Dennis Dart

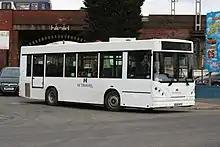
Caetano Slimbus bodied narrow width Dart SLF in 2018

In 1997, the Dart SPD (short for Super Pointer Dart) was launched with a length of 11.3m (about the same length as a long Leyland National), typically seating 40 to 44passengers. The Dart SPD was launched to compete with full-size buses such as the Volvo B10BLE and Scania L94UB, while retaining the more lightweight construction of the basic Dart SLF. The Dart SPD has a more powerful engine and a more heavy duty Allison World Series B300R gearbox than the Dart SLF, but also with an option of a Voith gearbox. Originally offered only with Plaxton Pointer 2 bodywork (hence the 'P' in the name), this larger bus was later offered with other bodywork such as the East Lancs Myllennium, the Alexander ALX200 with a few bodied by Marshall.